Jon Foreman

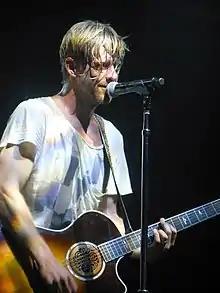
Jon Foreman performing with Switchfoot in 2015

Foreman has made musical contributions away from Switchfoot, including writing with Molly Jenson. He appeared on the song "Deathbed" on Relient K's 2007 album, "Five Score and Seven Years Ago." In September 2009, Jazz musician Karl Denson released the album "Brother's Keeper," on which two songs were co-written by Foreman, and one song, "Drums of War," was solely written by Foreman, which he also sang on. He wrote "Running Away from Me" for Meat Loaf's 2010 album "Hang Cool Teddy Bear". Foreman collaborated with Ryan O'Neal for the Sleeping at Last song "Birthright." Foreman has also contributed to the books "The Art of Being" and "New Way to be Human", the latter written by producer Charlie Peacock.